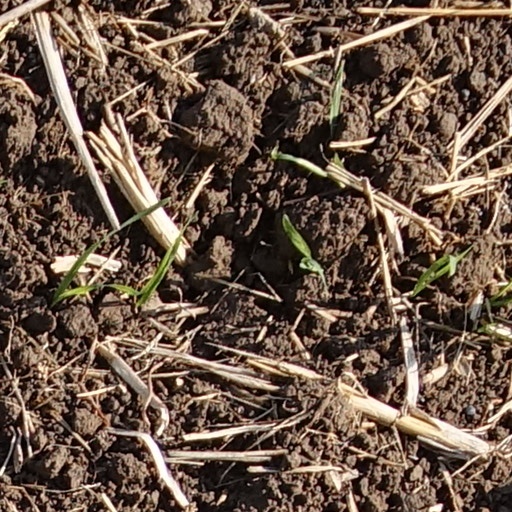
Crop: wheat